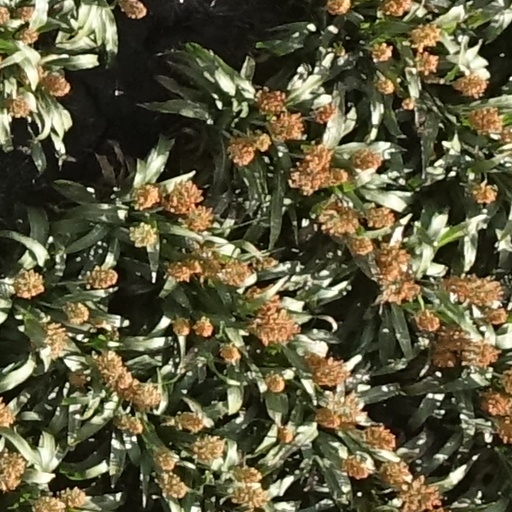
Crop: sorghum